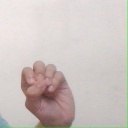
अक्षर: उ